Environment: real
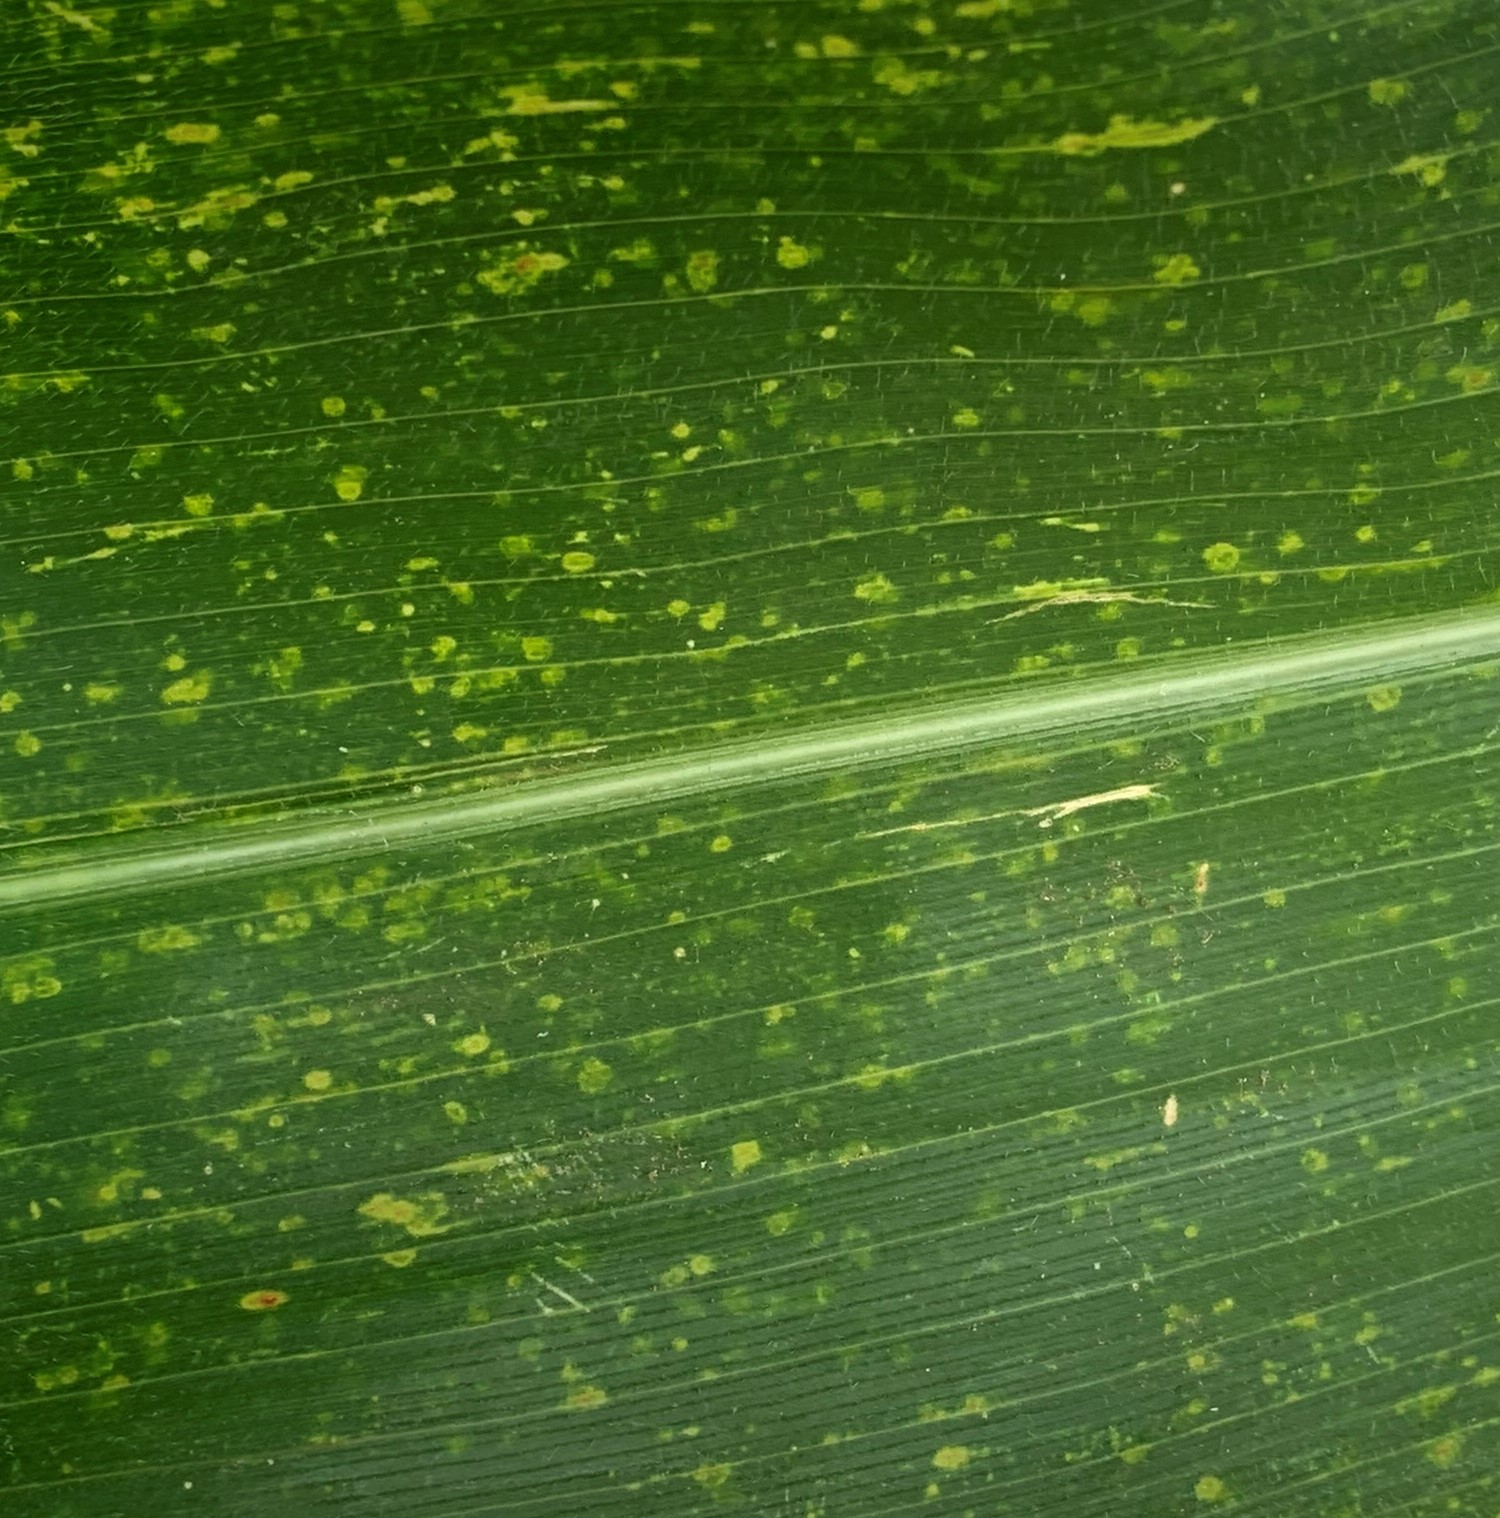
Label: lethal_necrosis